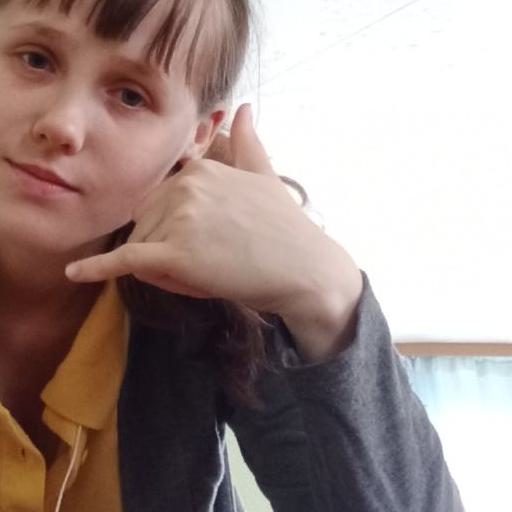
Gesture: call